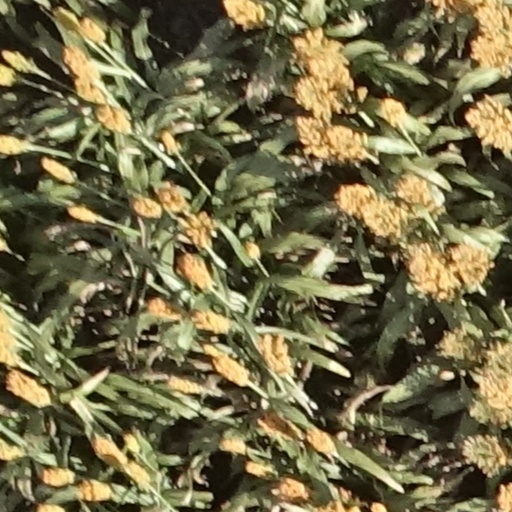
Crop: sorghum